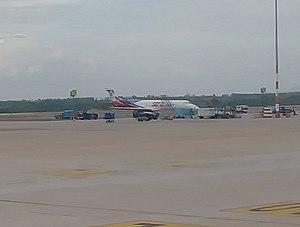
Star Air est une compagnie aérienne régionale indienne basée à l'aéroport international Kempegowda à Bangalore dans le Karnataka. Elle a commencé ses opérations en janvier 2019, offrant des vols intérieurs à l'État du Karnataka ainsi que vers l'Andhra Pradesh et le Gujarat entre autres.